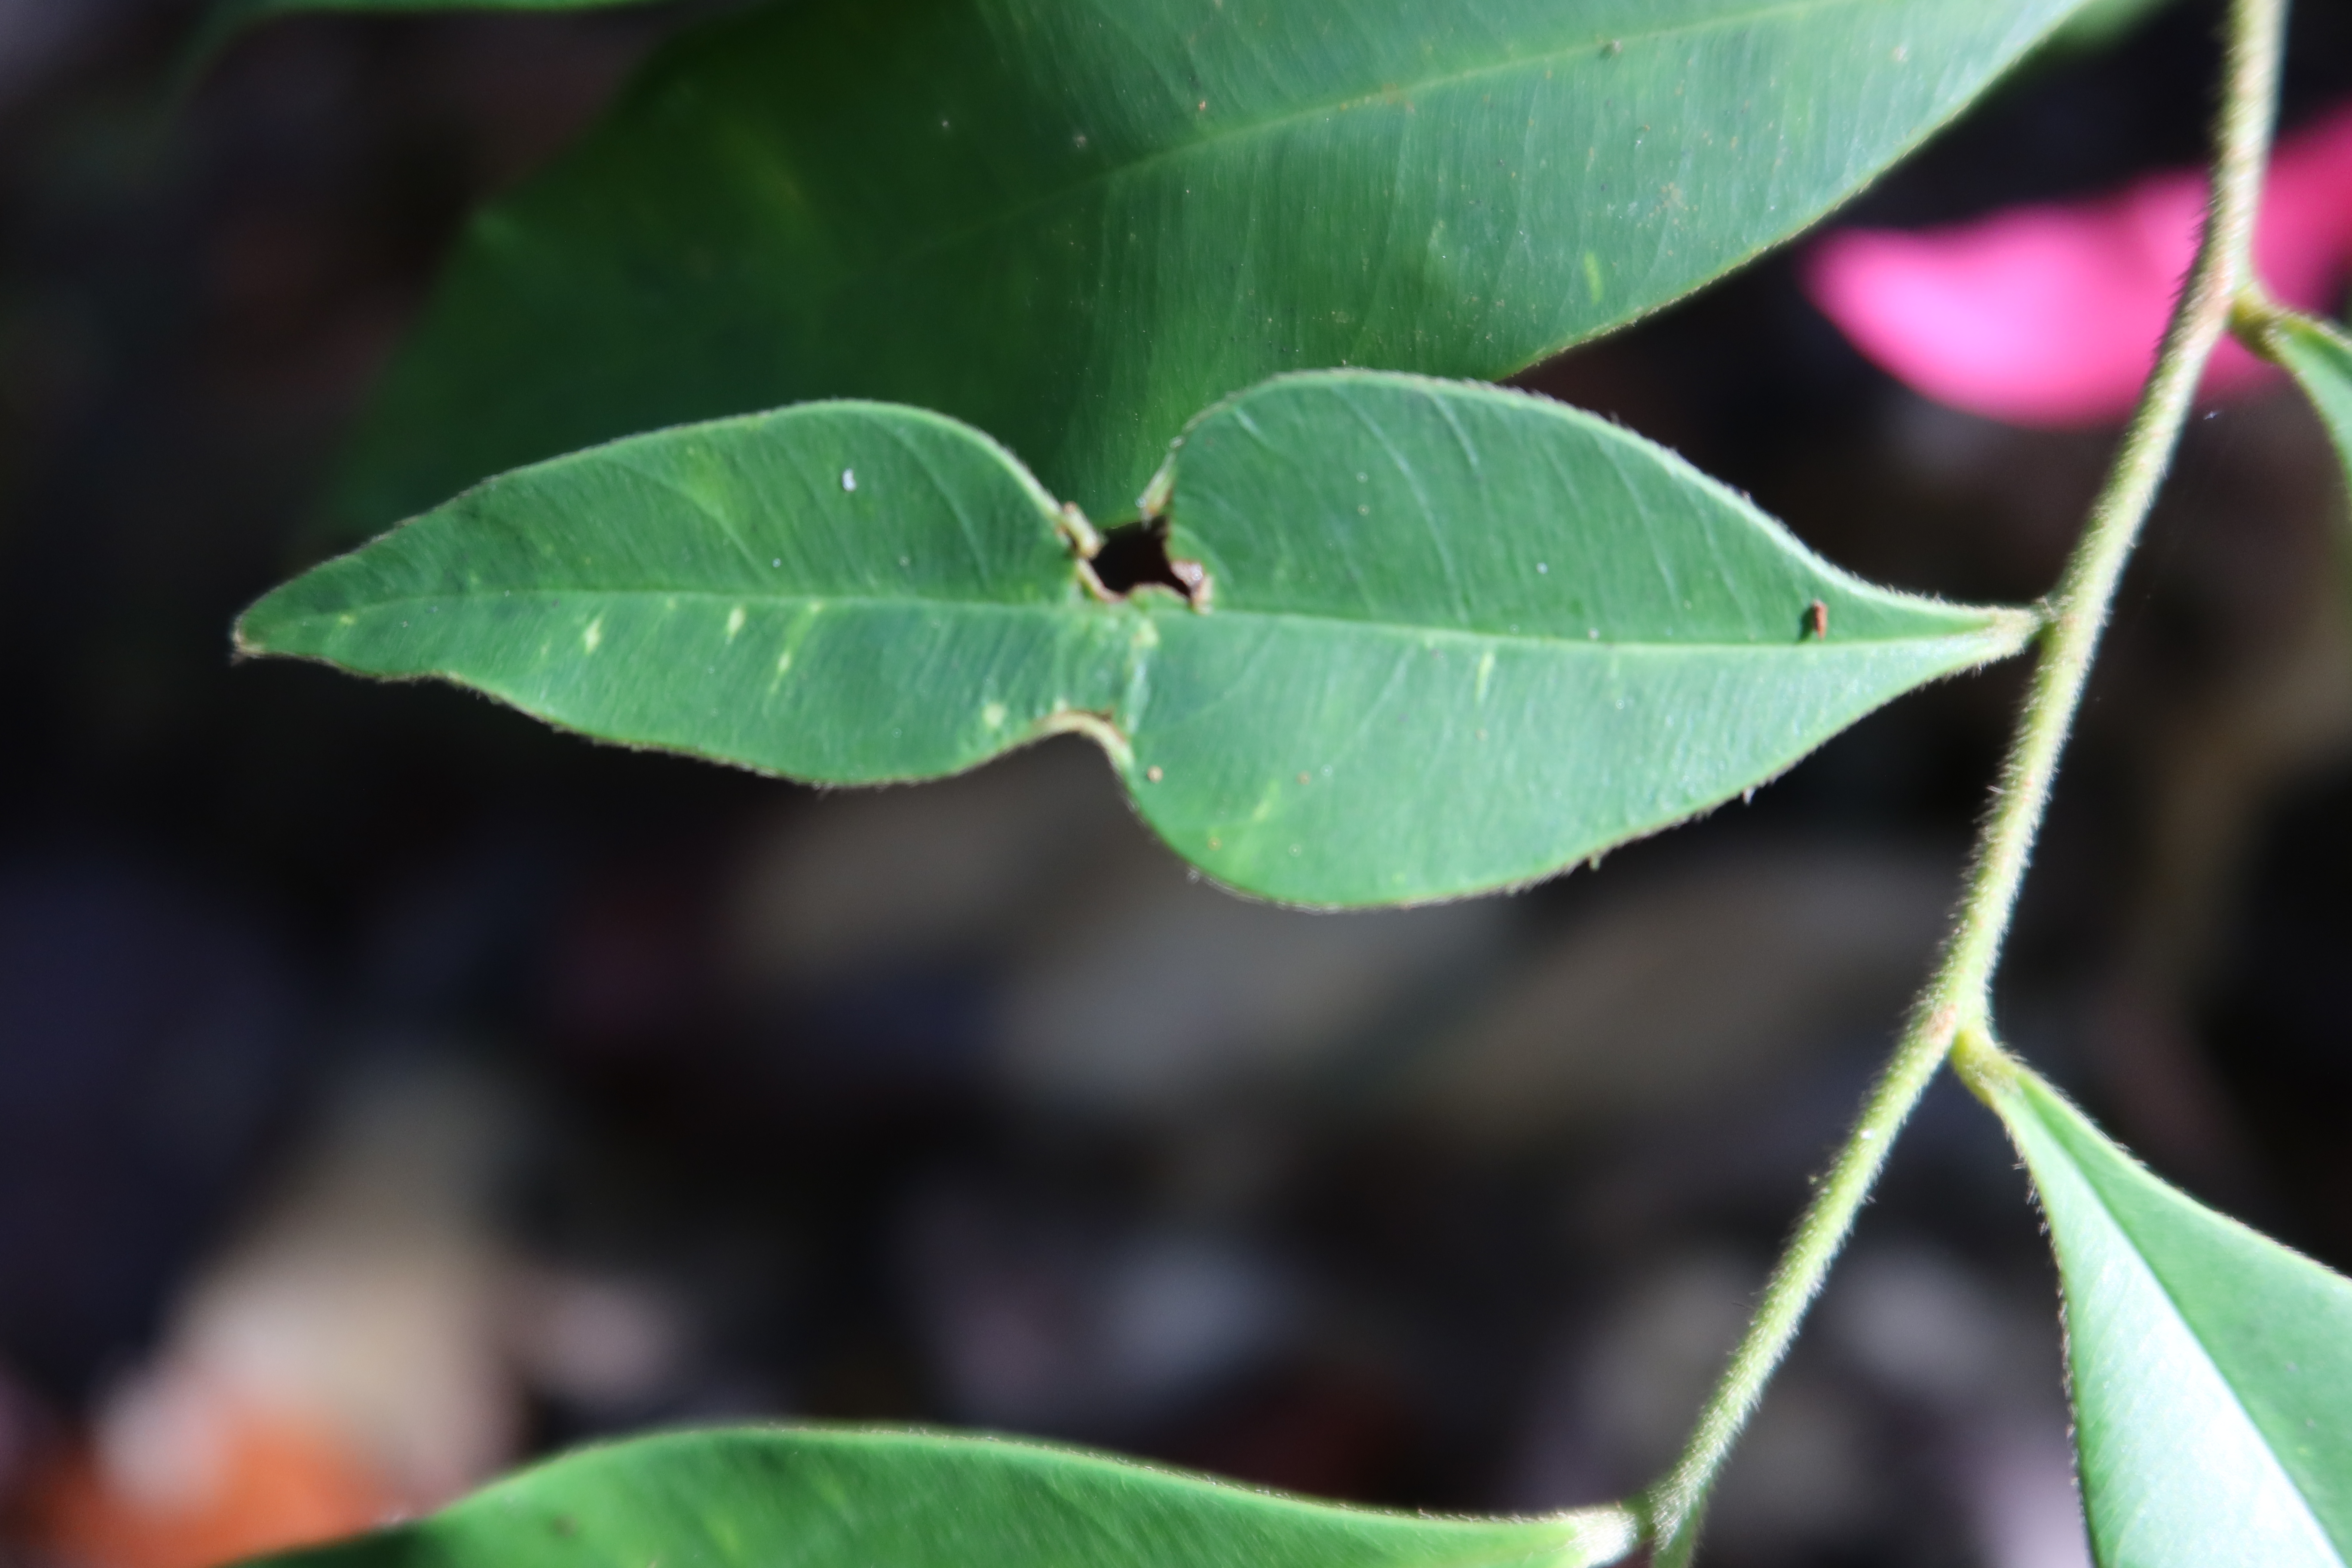
Label: Mosaic Viruses